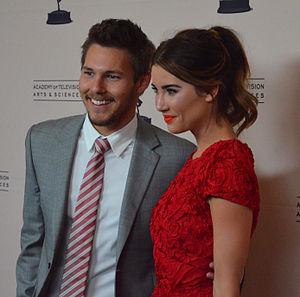
Jacqueline Maclnnes Wood est une actrice canadienne, également chanteuse et DJ, née le 17 avril 1987.